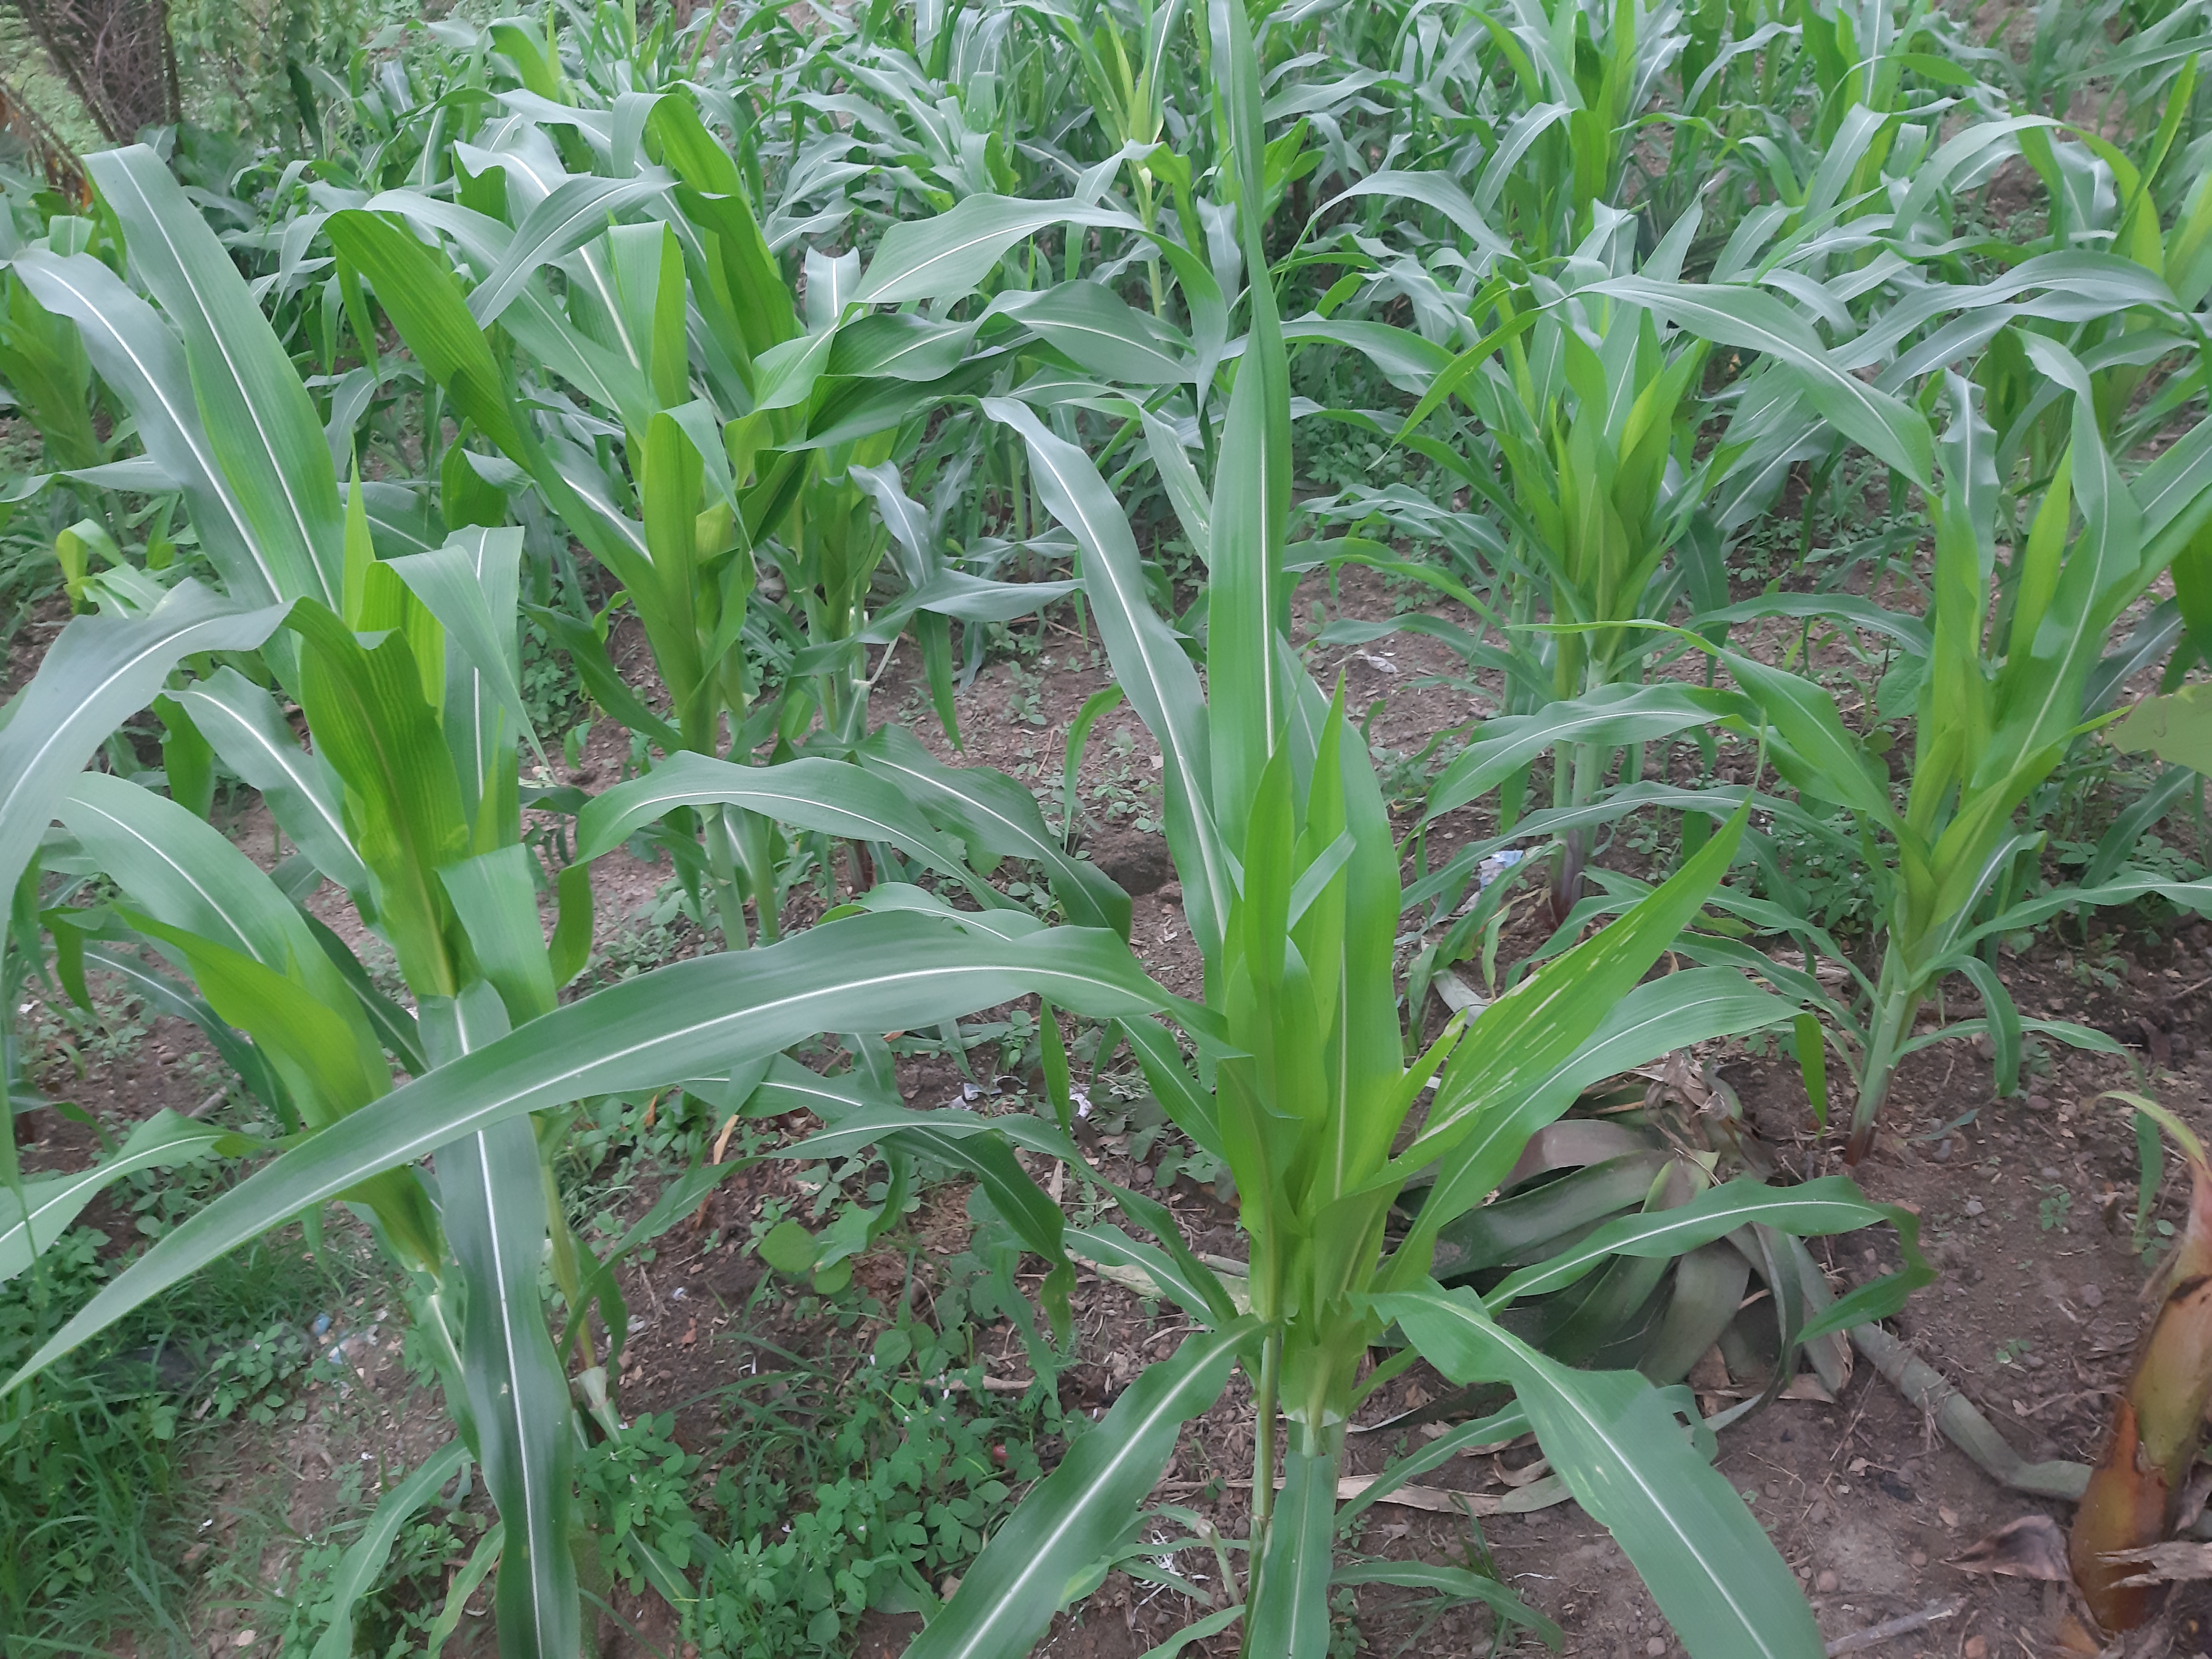
Label: spodoptera_frugiperda